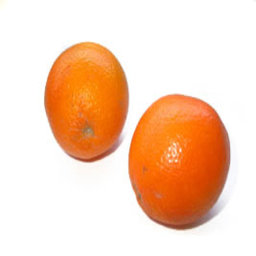
Label: Orange